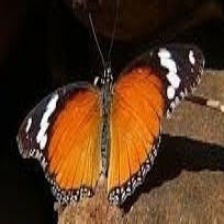
Species: DANAID EGGFLY
Butterfly family (ImageNet category): monarch